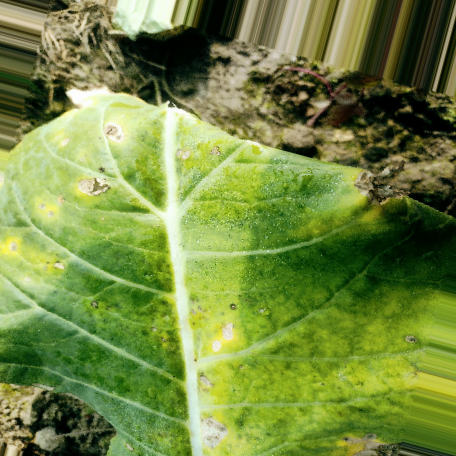
Label: Downy Mildew